Crucifixion

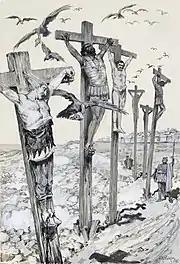
A 19-century depiction of the crucifixion of rebel leaders by the Carthaginians in 238 BC

Some Christian theologians, beginning with Paul of Tarsus writing in , have interpreted an allusion to crucifixion in Deuteronomy . This reference is to being hanged from a tree, and may be associated with lynching or traditional hanging. However, Rabbinic law limited capital punishment to just 4 methods of execution: stoning, burning, strangulation, and decapitation, while the passage in Deuteronomy was interpreted as an obligation to hang the corpse on a tree as a form of deterrence. The fragmentary Aramaic Testament of Levi (DSS 4Q541) interprets in column 6: "God ... (partially legible)-"will set" ... right errors. ... (partially legible)-"He will judge" ... revealed sins. Investigate and seek and know how Jonah wept. Thus, you shall not destroy the weak by wasting away or by ... (partially legible)-"crucifixion" ... Let not the nail touch him."